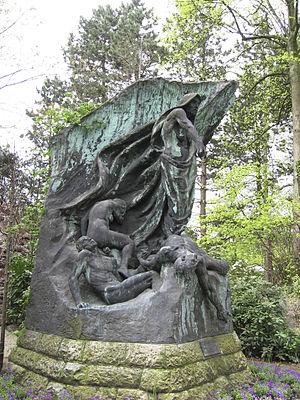
Le palais de la Paix est le siège de la Cour permanente d'arbitrage, de la Cour internationale de justice des Nations unies, de l'Académie de droit international de La Haye et de la bibliothèque du Palais de la Paix, à La Haye.
Rebeca Matte Bello, née à Santiago est la première femme sculptrice chilienne.